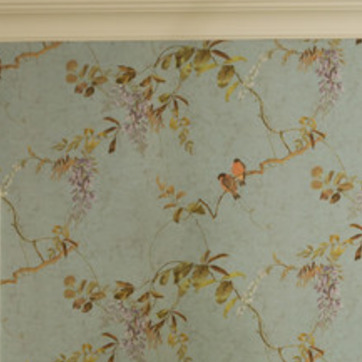
Material: wallpaper